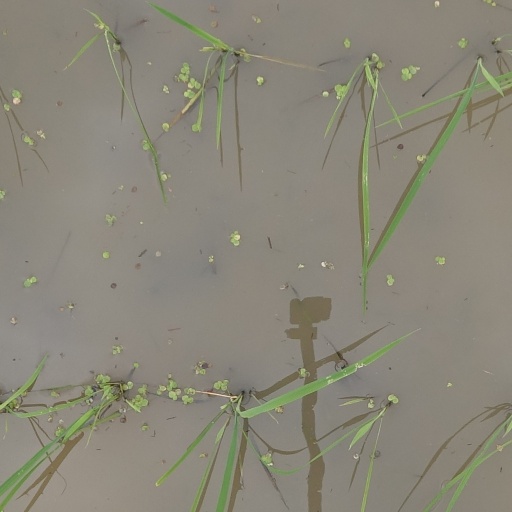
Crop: rice